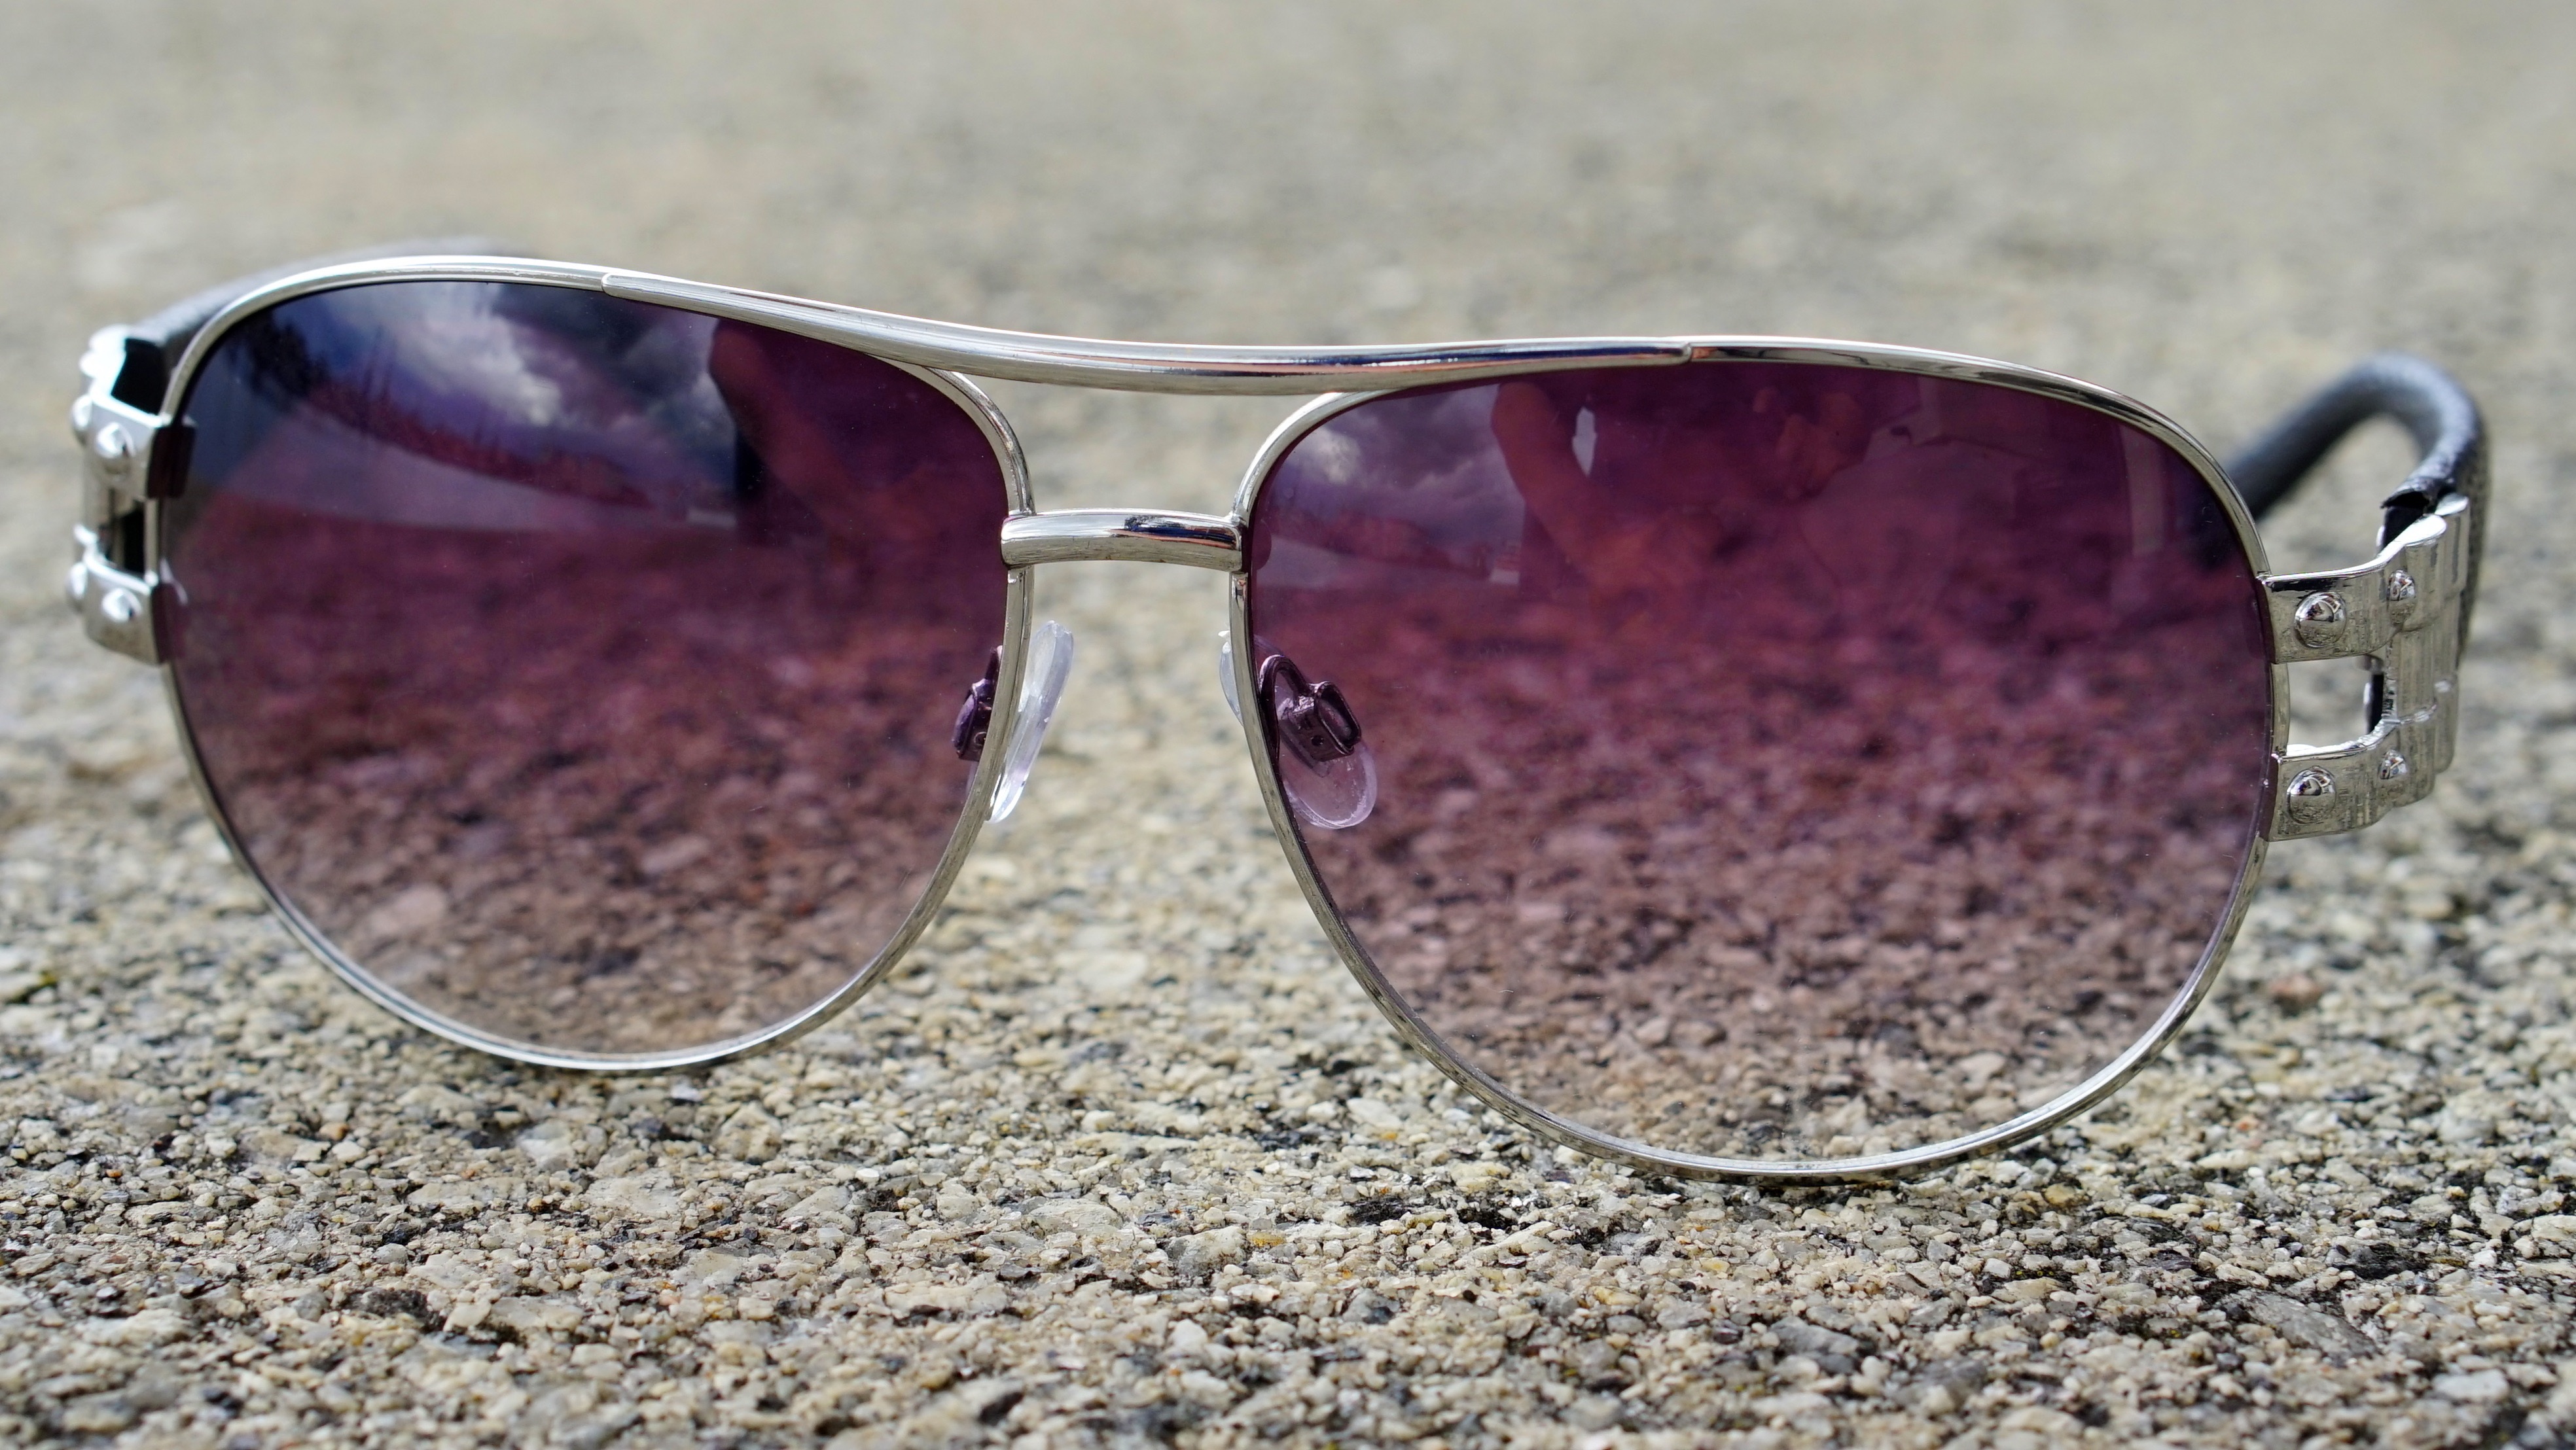
summer, vacation, red, relax, fashion, lifestyle, resort, sunglasses, glasses, eyewear, sexy, sun glasses, sony a7, fashion accessory, vision care